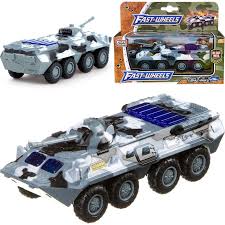
Label: BTR-80